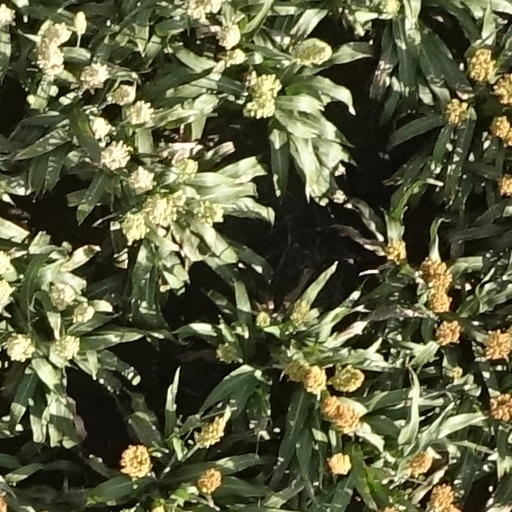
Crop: sorghum